Confederate Military History

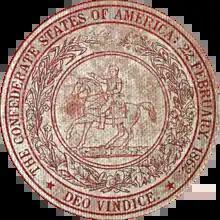
Edited by Clement A. Evans

Confederate Military History is a 12-volume series of books written and/or edited by former Confederate Brigadier General Clement A. Evans that deals with specific topics related to the military personalities, places, battles, and campaigns in various Southern United States states, including those of the Confederacy.